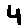
Label: 4